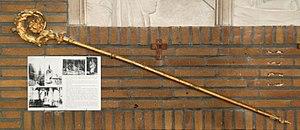
Belgique - Brabant wallon - Ottignies - Limelette - Église Saint-Géry
L'église Saint-Géry est une église de style néo-roman située à Limelette, section de la ville belge d'Ottignies-Louvain-la-Neuve, située en Région wallonne dans la province du Brabant wallon.